Tetragnatha extensa

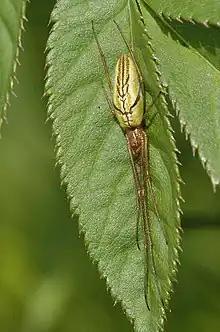
"T. extensa" in its defensive posture

"Tetragnatha extensa" is found on low-growing vegetation, usually in damp areas. It feeds on insects, including mosquitos, midges and moths, which it catches in its loosely constructed web. When alarmed, it will sit along a plant stem, a blade of grass or the central vein of a leaf, with its four front legs pointing forwards, and its four back legs pointing backwards for camouflage. "T. extensa" is able to walk on the surface of water, where it can move faster than on land.